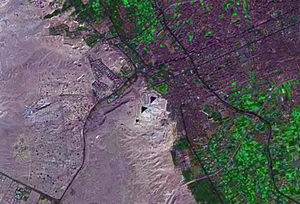
Vue du complexe des pyramides de l'espace. Altitude de 8,8 km
La nécropole de Gizeh est une vaste nécropole située sur un plateau désertique de la rive ouest du Nil, à Gizeh, qui jouxte la ville moderne du Caire. Elle fut utilisée principalement sous l'Ancien Empire. Le site est connu mondialement car y sont situées les célèbres pyramides de Khéops, de Khéphren et de Mykérinos.